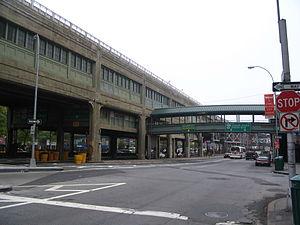
Queensboro Plaza - Station de métro - New-York
Queensboro Plaza est une station aérienne du métro de New York située dans le quartier de Long Island City dans l'arrondissement de Queens. Elle est située sur deux lignes, l'IRT Flushing Line et la BMT Astoria Line.